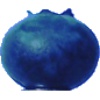
Label: Huckleberry 1